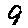
Label: 9